German heraldry

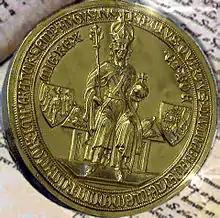
The seal of the Golden Bull of 1356. Note the two escutcheons depicting the HRE eagle (left) and the Bohemian lion (right).

The two most commonly occurring animals in heraldry, the lion and the eagle, bore special political significance in medieval Germany and the Holy Roman Empire. Neubecker asserts that this "heraldic antagonism... makes the eagle the symbol of imperial power and the lion the symbol of royal sovereignty." According to Neubecker: